Antonio López de Santa Anna

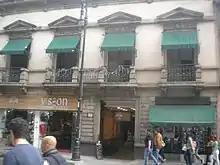
The house in Mexico City where Santa Anna spent the last years of his life and wrote most of his memoirs.

In 1846, following American victories at Palo Alto and Resaca de la Palma in the Mexican-American War, President Mariano Paredes was removed from office, with the new government seeking to reinstate the constitution of 1824, with Santa Anna again assuming the presidency. Santa Anna, who had been in exile for only a year, returned to Mexico on 6 August 1846, two days after Paredes' ouster. He wrote to the new government stating he had no aspirations to the presidency but would eagerly use his military experience in the new conflict with the U.S.